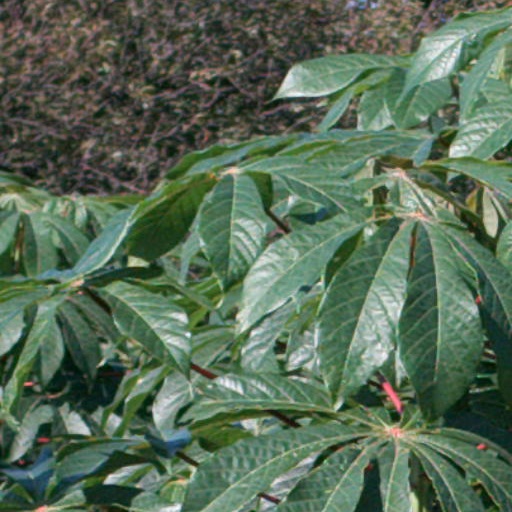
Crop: cassava